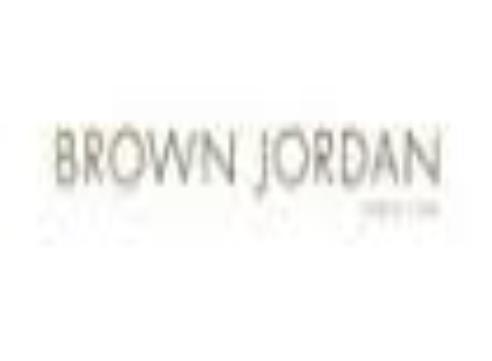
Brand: brown jordan
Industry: Necessities